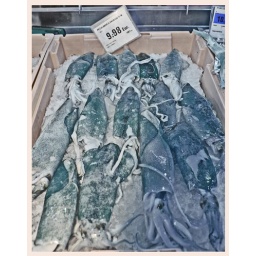
fish market in San Antonio